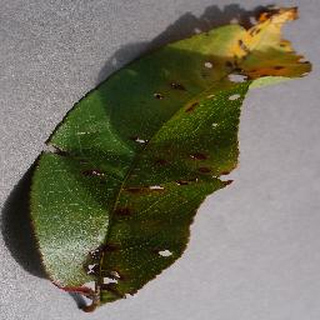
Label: peach_bacterial_spot